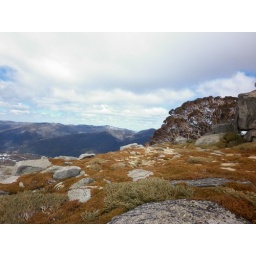
There they are - the last trees on the mountain (the rest of the mountain is above the tree line)